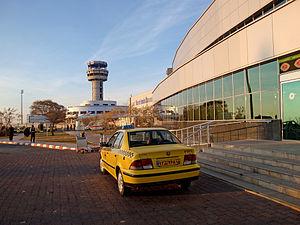
L'aéroport international de Tabriz est l'aéroport principal de Tabriz, en Iran.